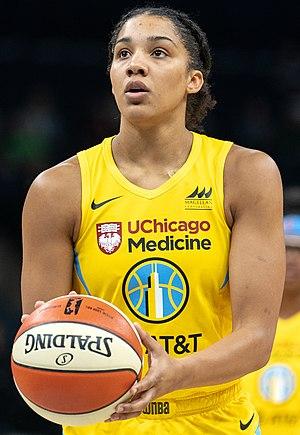
Gabrielle Lisa Williams, dite Gabby Williams, née le 9 septembre 1996 à Sparks, dans le Nevada aux États-Unis, est une joueuse américaine et française de basket-ball, double championne NCAA.
Le Trophée Cheryl Miller est une récompense décernée annuellement depuis 2018 à la meilleure ailière du Championnat NCAA féminin de basket-ball.